Lee Paper Company Mill Complex

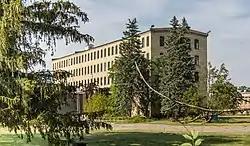

The Lee Paper Company Mill Complex is a former factory located at 300 West Highway Street in Vicksburg, Michigan. It was listed on the National Register of Historic Places in 2016. In 2017, a mixed-use development project was announced for the property, to be renamed The Mill at Vicksburg.